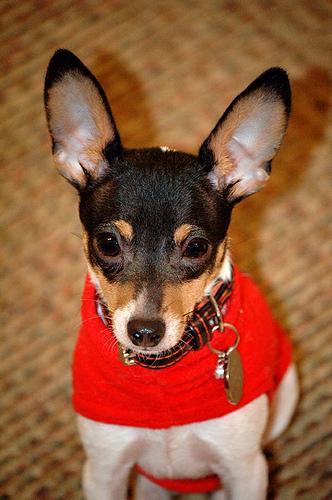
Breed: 237-n000095-toy_terrier